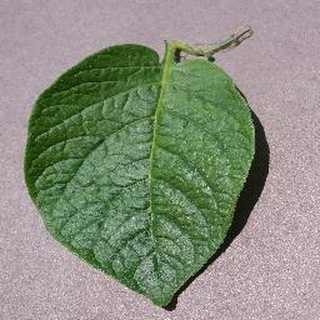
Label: healthy_potato